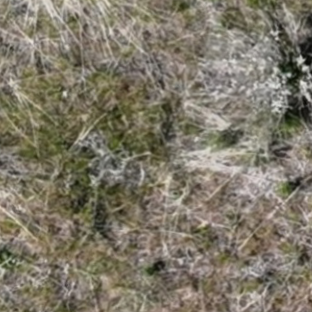
Month: may